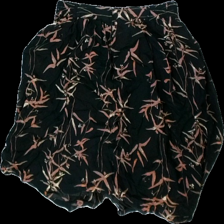
View: back
Type: Skirt
Category: Ladies
Brand: Not in the list
Brand text on label: SIEVERS
Colors: Black, Brown
Material: 100% Visc
Pattern: Floral print
Cut: None
Size: 42
Season: All
Price range: 100-150
Recommended usage: Reuse
Comment: Vintage